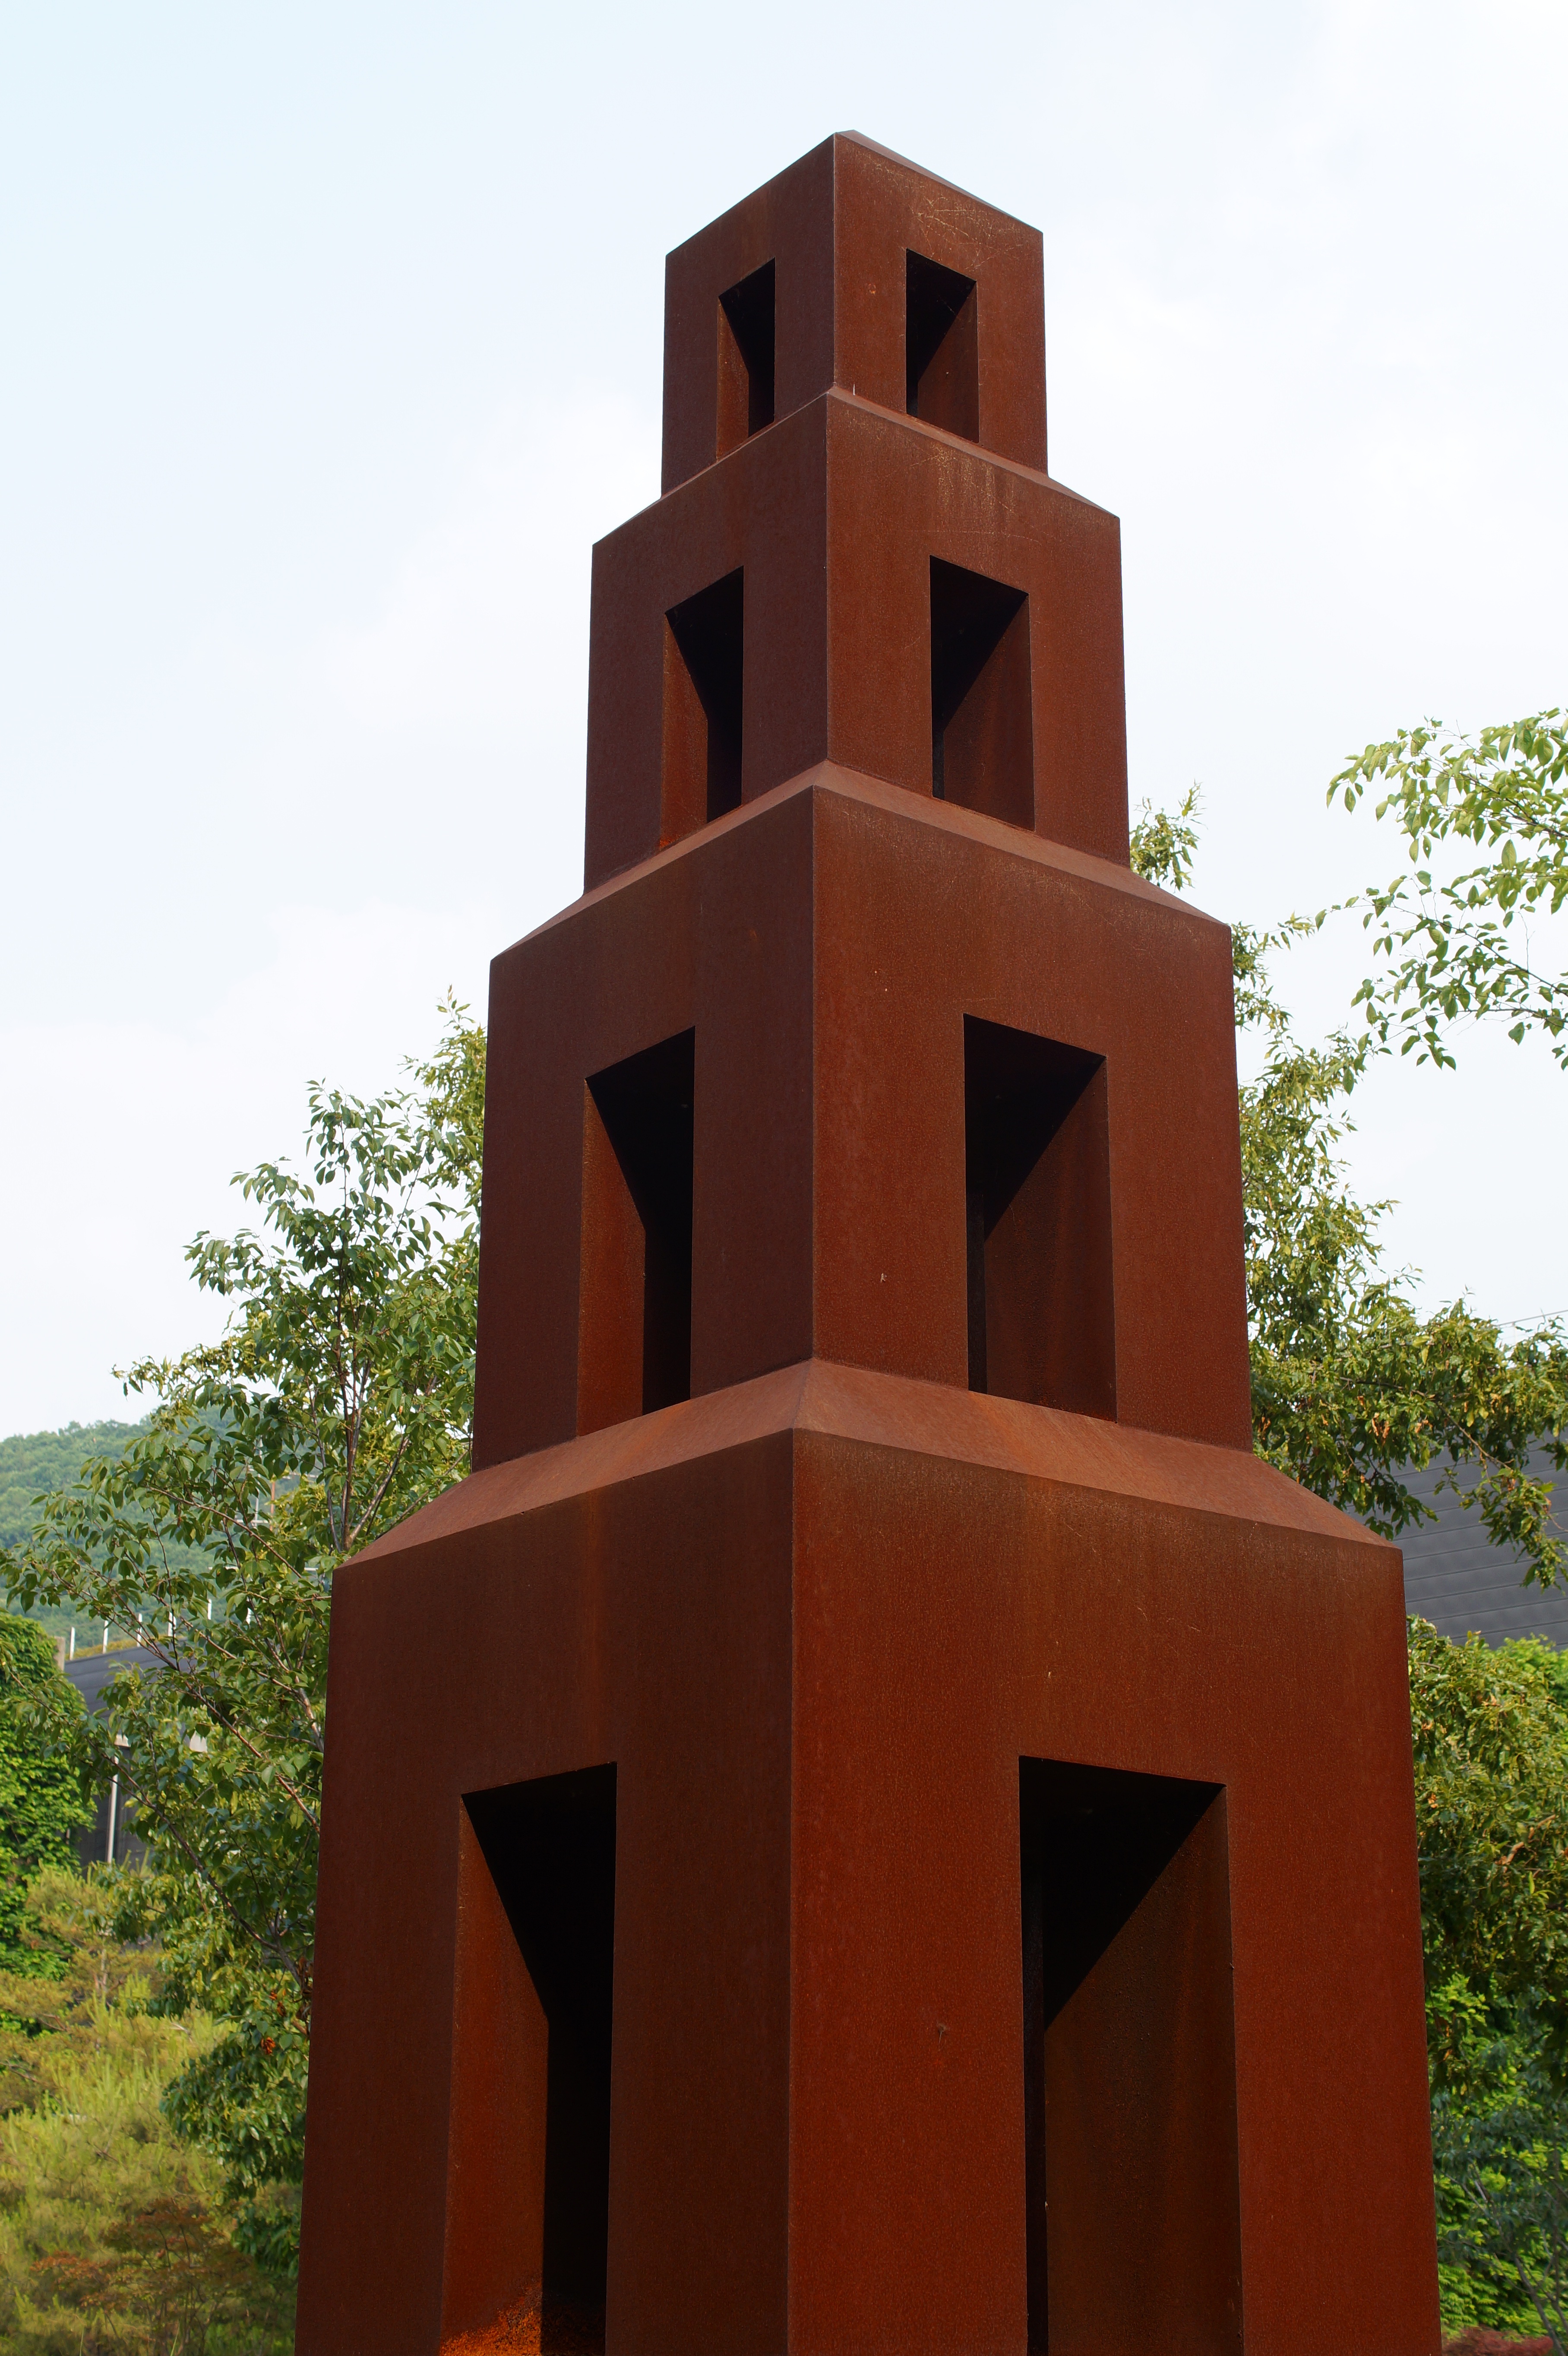
architecture, house, monument, arch, tower, landmark, facade, chapel, bell tower, sculpture, structures, memorial, iron tower, paju book city